Lone soldier

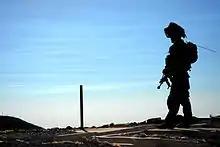
A soldier of the Israel Defense Forces (IDF). The IDF's ranks include "lone soldiers" from across the world.

A lone soldier ("Ḥayal Boded") is a member of the Israel Defense Forces (IDF) who does not have support in Israel, either because they do not have immediate family in Israel or they are estranged from their family in Israel. Lone soldiers serve in regular IDF units, including combat units, and receive special entitlements from the IDF, Israeli government ministries, and charity organizations, such as increased salaries, housing assistance, and additional leave. As of June 2022, there were approximately 7,000 lone soldiers from over 60 countries.